Two-striped garter snake

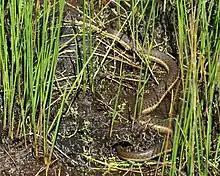
Two-striped garter snake in Riverside County, California

The two-striped garter snake ("Thamnophis hammondii)" is a species of aquatic snake in the subfamily Natricinae of the family Colubridae. The species is endemic to western North America.